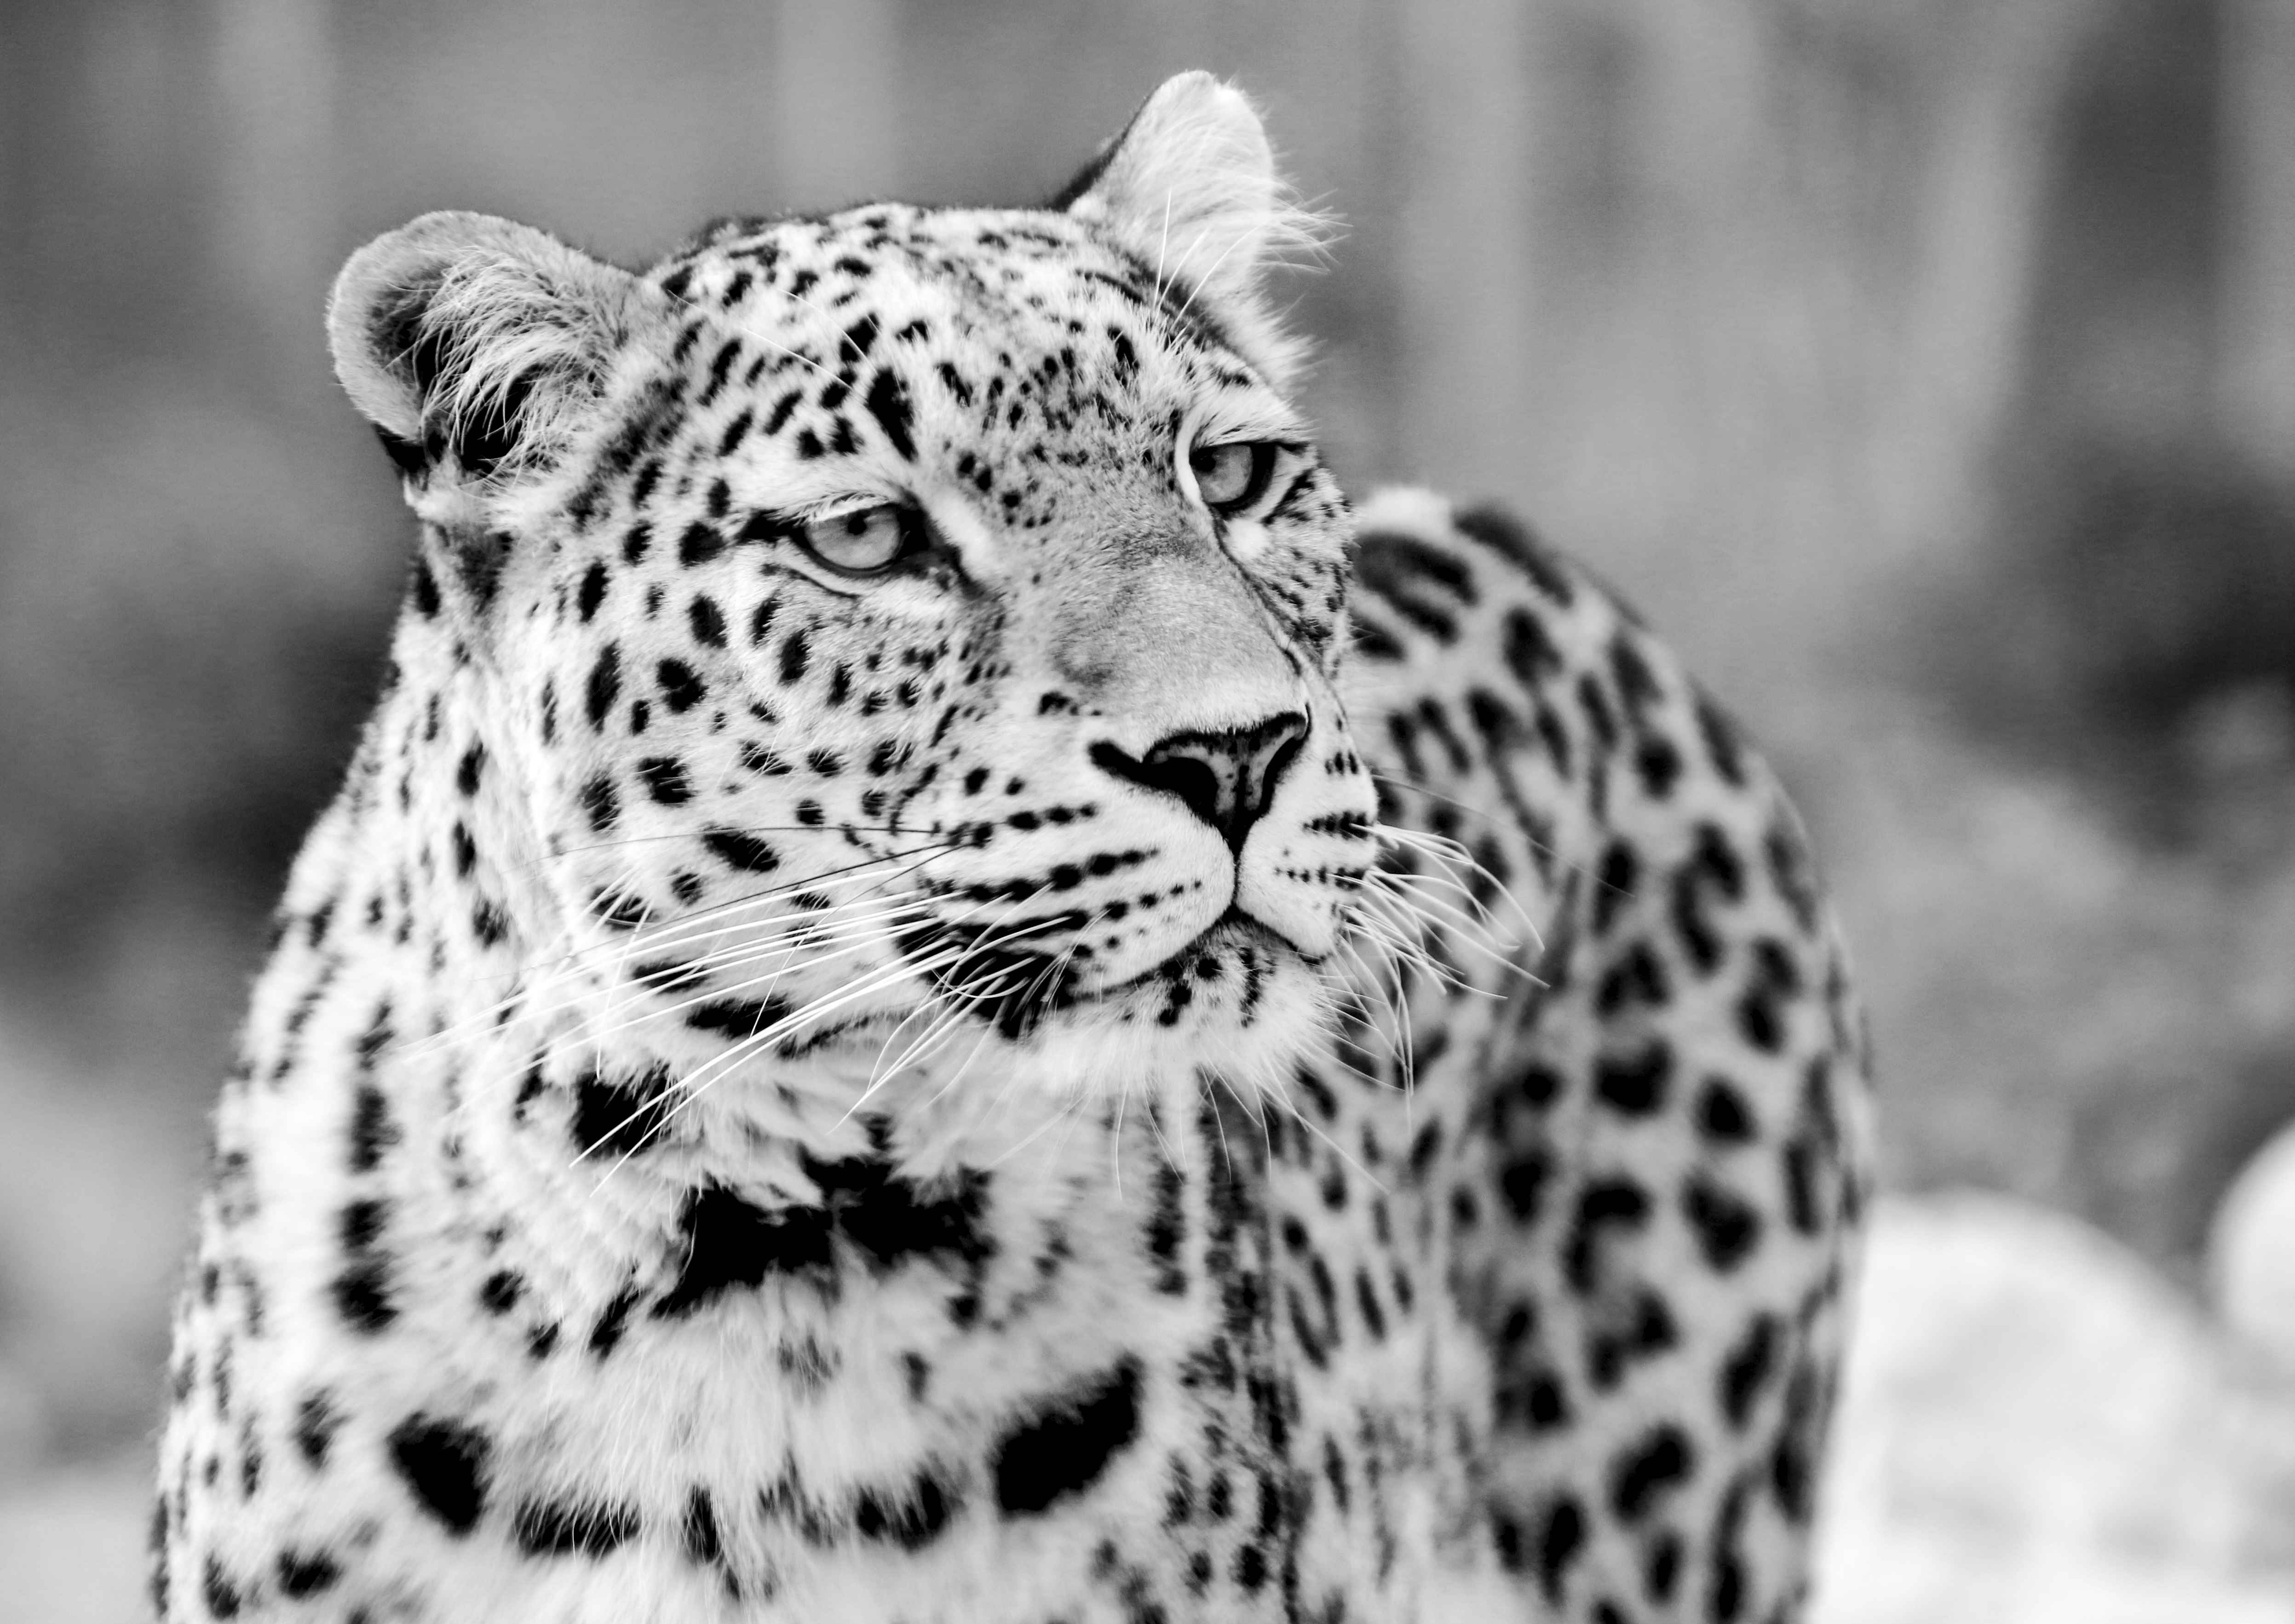
black and white, view, wildlife, zoo, portrait, mammal, monochrome, close, fauna, leopard, close up, face, whiskers, vertebrate, expression, elegant, jaguar, attention, snow leopard, persian leopard, black white recording, wallpapper, big cats, monochrome photography, cat like mammal